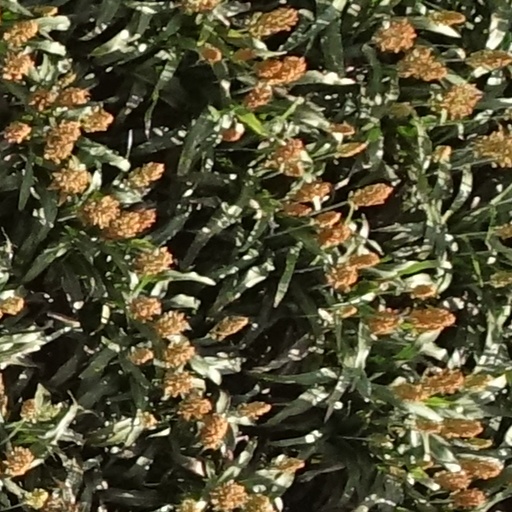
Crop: sorghum